Bamseom Pirates Seoul Inferno

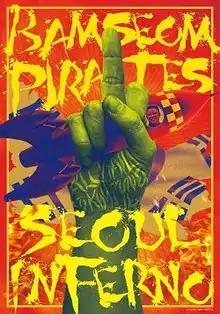

Bamseom Pirates Seoul Inferno is a 2017 South Korean music documentary film directed by Jung Yoon-suk. It follows the exploits of South Korean punk band Bamseom Pirates' two controversial members, drummer Gwon Yong-man and bassist Jang Seong-geon, as they kick back against government censorship and society hypocrisy. It premiered at the 2017 International Film Festival Rotterdam, where it emerged as one of the most popular film of the festival with audience giving the film a 4.5 out of 5 ratings. It also won the Grand Prize at the 5th Wildflower Film Awards 2018, becoming the first documentary film to win the Grand Prize.